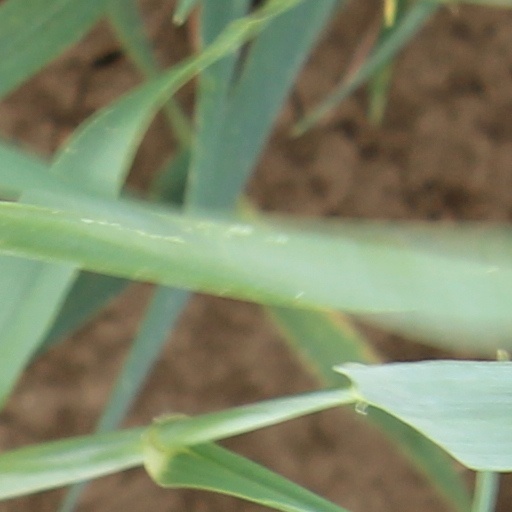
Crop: wheat